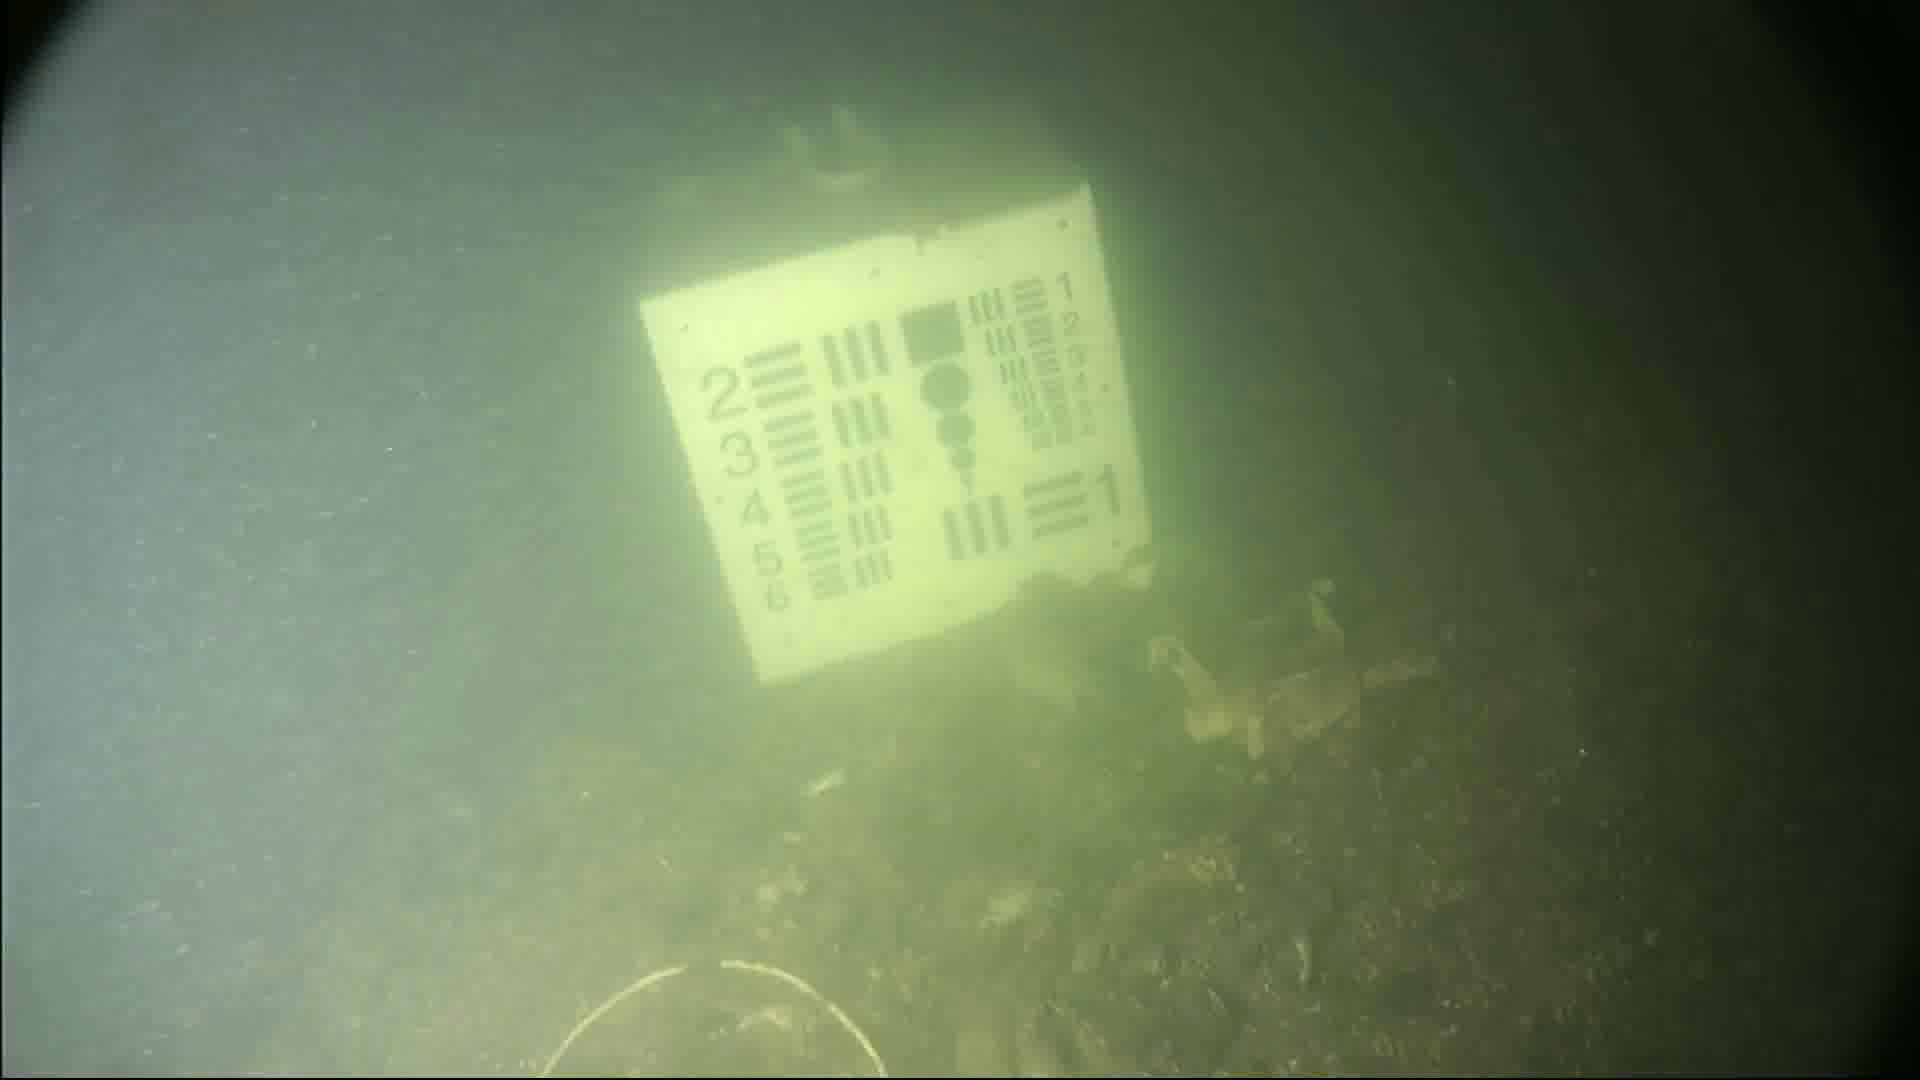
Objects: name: crab
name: starfish